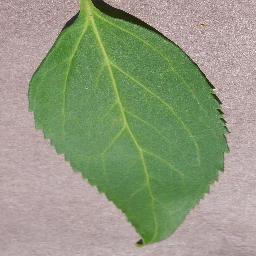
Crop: cherry
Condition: (including_sour)_healthy